Cod fisheries

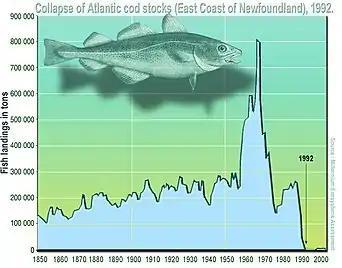
Northwest Atlantic cod stocks were severely overfished in the 1970s and 1980s, leading to their abrupt collapse in 1992

Atlantic cod is a well-known demersal food fish belonging to the family Gadidae. In the western Atlantic Ocean, cod has a distribution north of Cape Hatteras, North Carolina, and round both coasts of Greenland; in the eastern Atlantic it is found from the Bay of Biscay north to the Arctic Ocean, including the North Sea and Norwegian Sea, areas around Iceland and the Barents Sea.